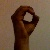
The image shows a hand gesture representing the letter 'O' in Indian Sign Language.